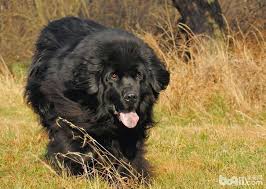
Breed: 215-n000031-Newfoundland